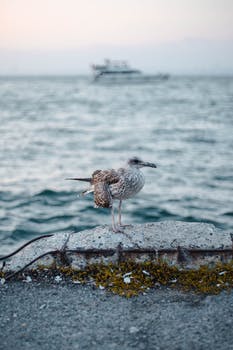
Label: No Watermark